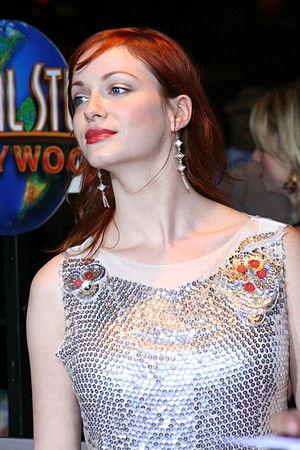
Christina Rene Hendricks, née le 3 mai 1975 à Knoxville, est une actrice américaine et ancien mannequin. Elle a reçu six nominations aux Primetime Emmy Awards, deux Screen Actors Guild Awards et deux Critics' Choice Television Awards pour le meilleur second rôle féminin dans une série dramatique. Un sondage réalisé en 2010 auprès des lectrices par le magazine Esquire l'a nommée « femme la plus sexy du monde » et elle a été élue la même année « meilleure actrice américaine ».